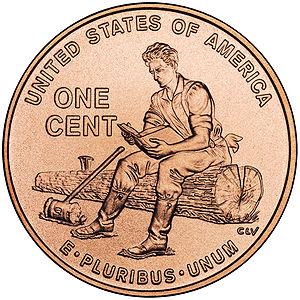
Les pièces de monnaie des États-Unis désignent les pièces de monnaie ayant cours légal sur le territoire des États-Unis.